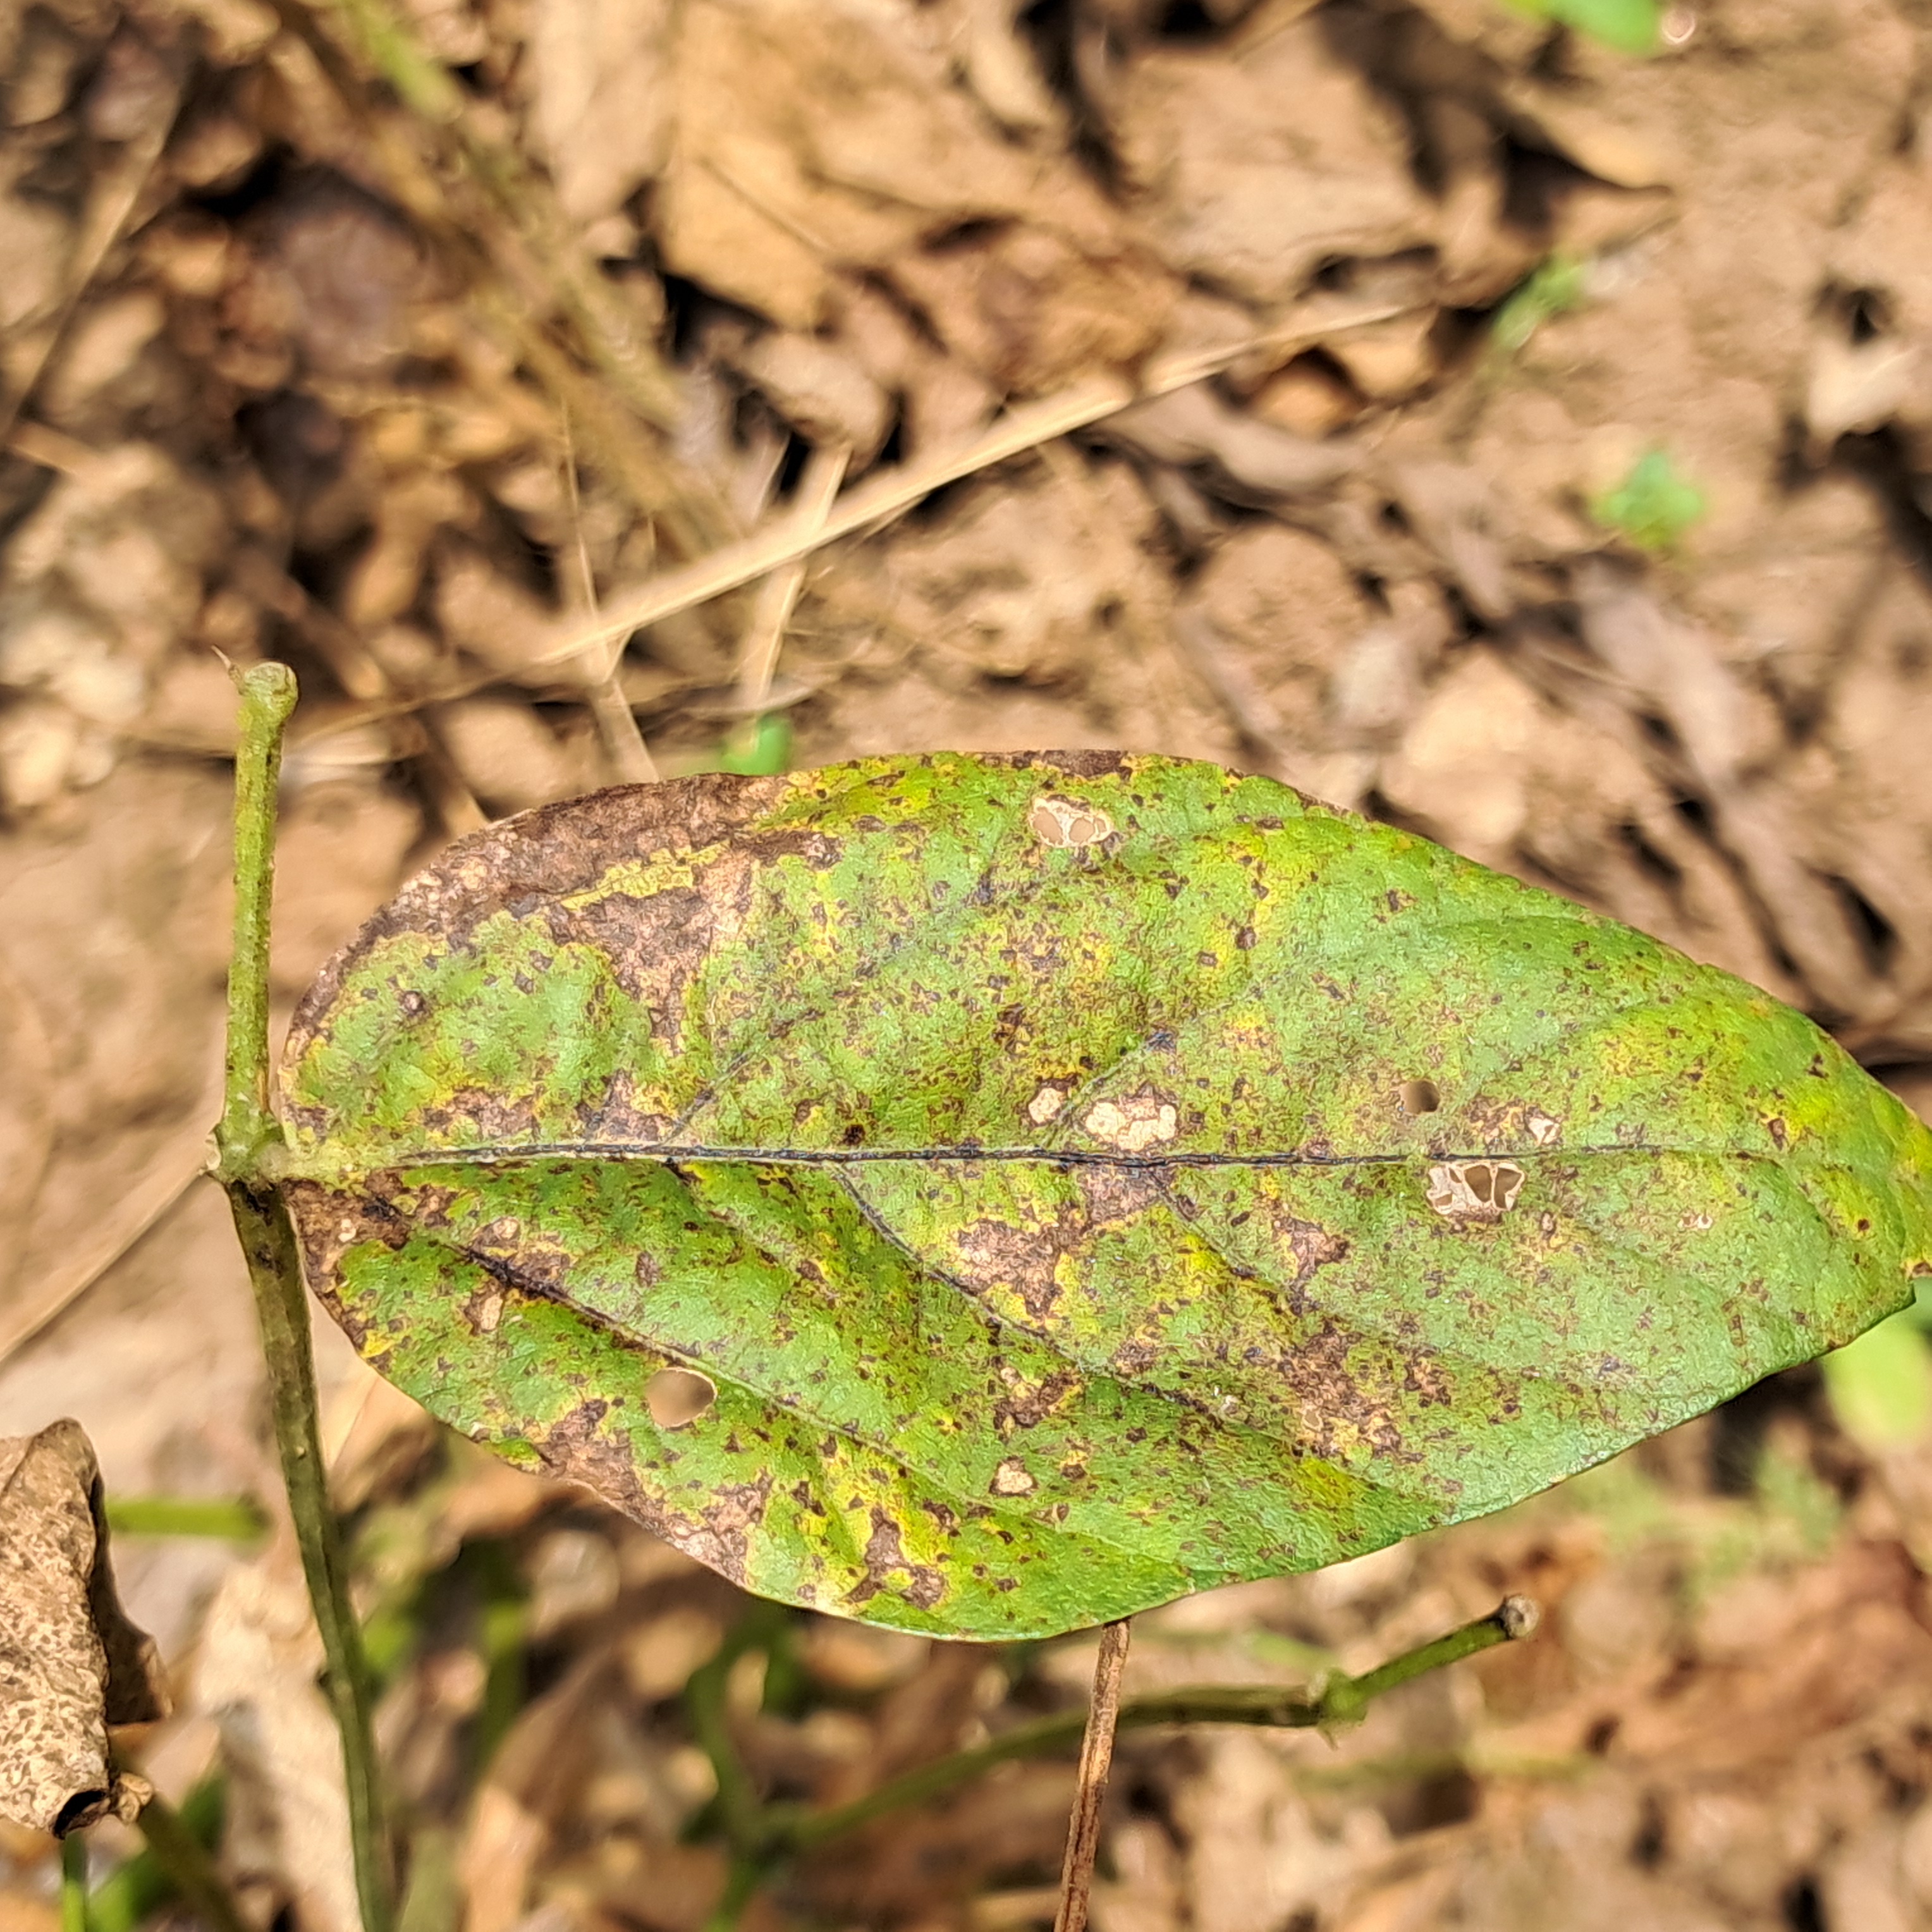
Label: Rust